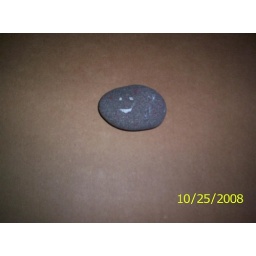
Found while hiking.It is real and made by nature.The white (eyes &amp;amp; mouth)are embedded in the stone not added.